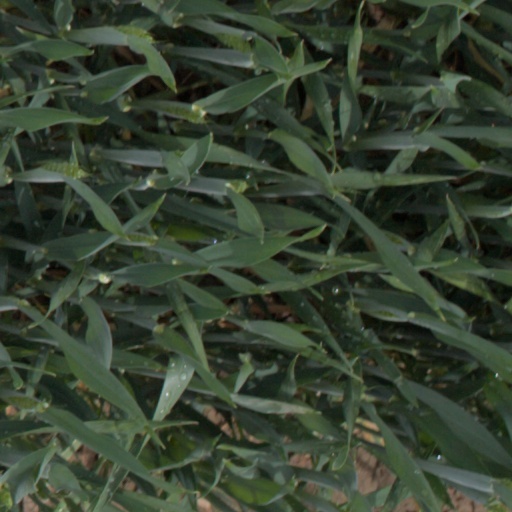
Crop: wheat